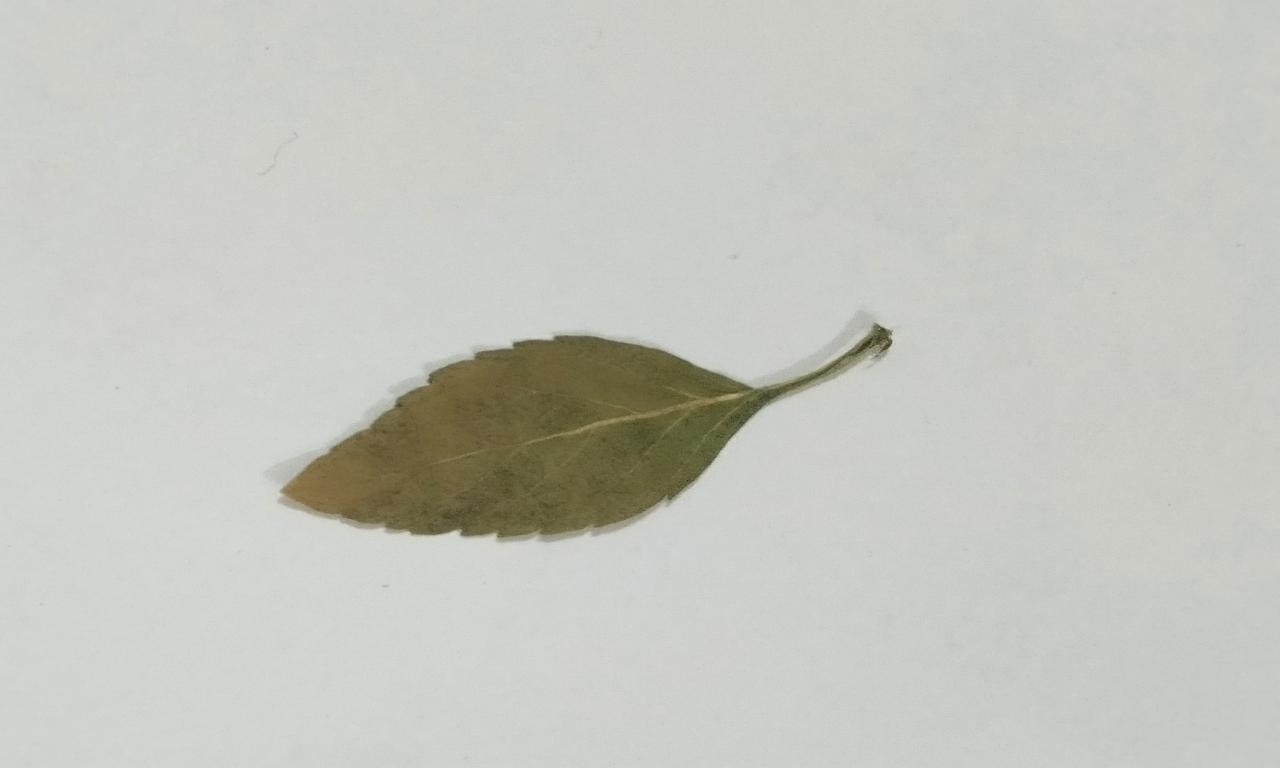
Label: Dried